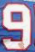
Number: 9